Women's professional sports

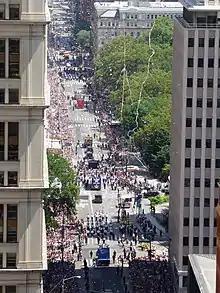
A ticker tape parade in Manhattan celebrating the USWNT's 2015 World Cup victory

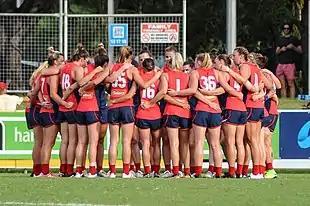
The Melbourne women's Australian Rules Football team is strategizing their game plan.

Throughout the late 1800s and into the early 20th century, women's participation in sports was highly restricted. During this period, women were generally only permitted to swim and were required to wear oversized bathing suits to ensure modesty. It was not until the 1920s and 1930s that women began wearing more fitted bathing suits, allowing for greater freedom in sport. In the early 1900s, women's sports began to diversify with the emergence of more organized teams. Initially, most women's sports clubs were focused on lawn bowls and golf. By the 1930s, athletic clubs for track and field began to appear, marking the start of more gender-specific sports teams.